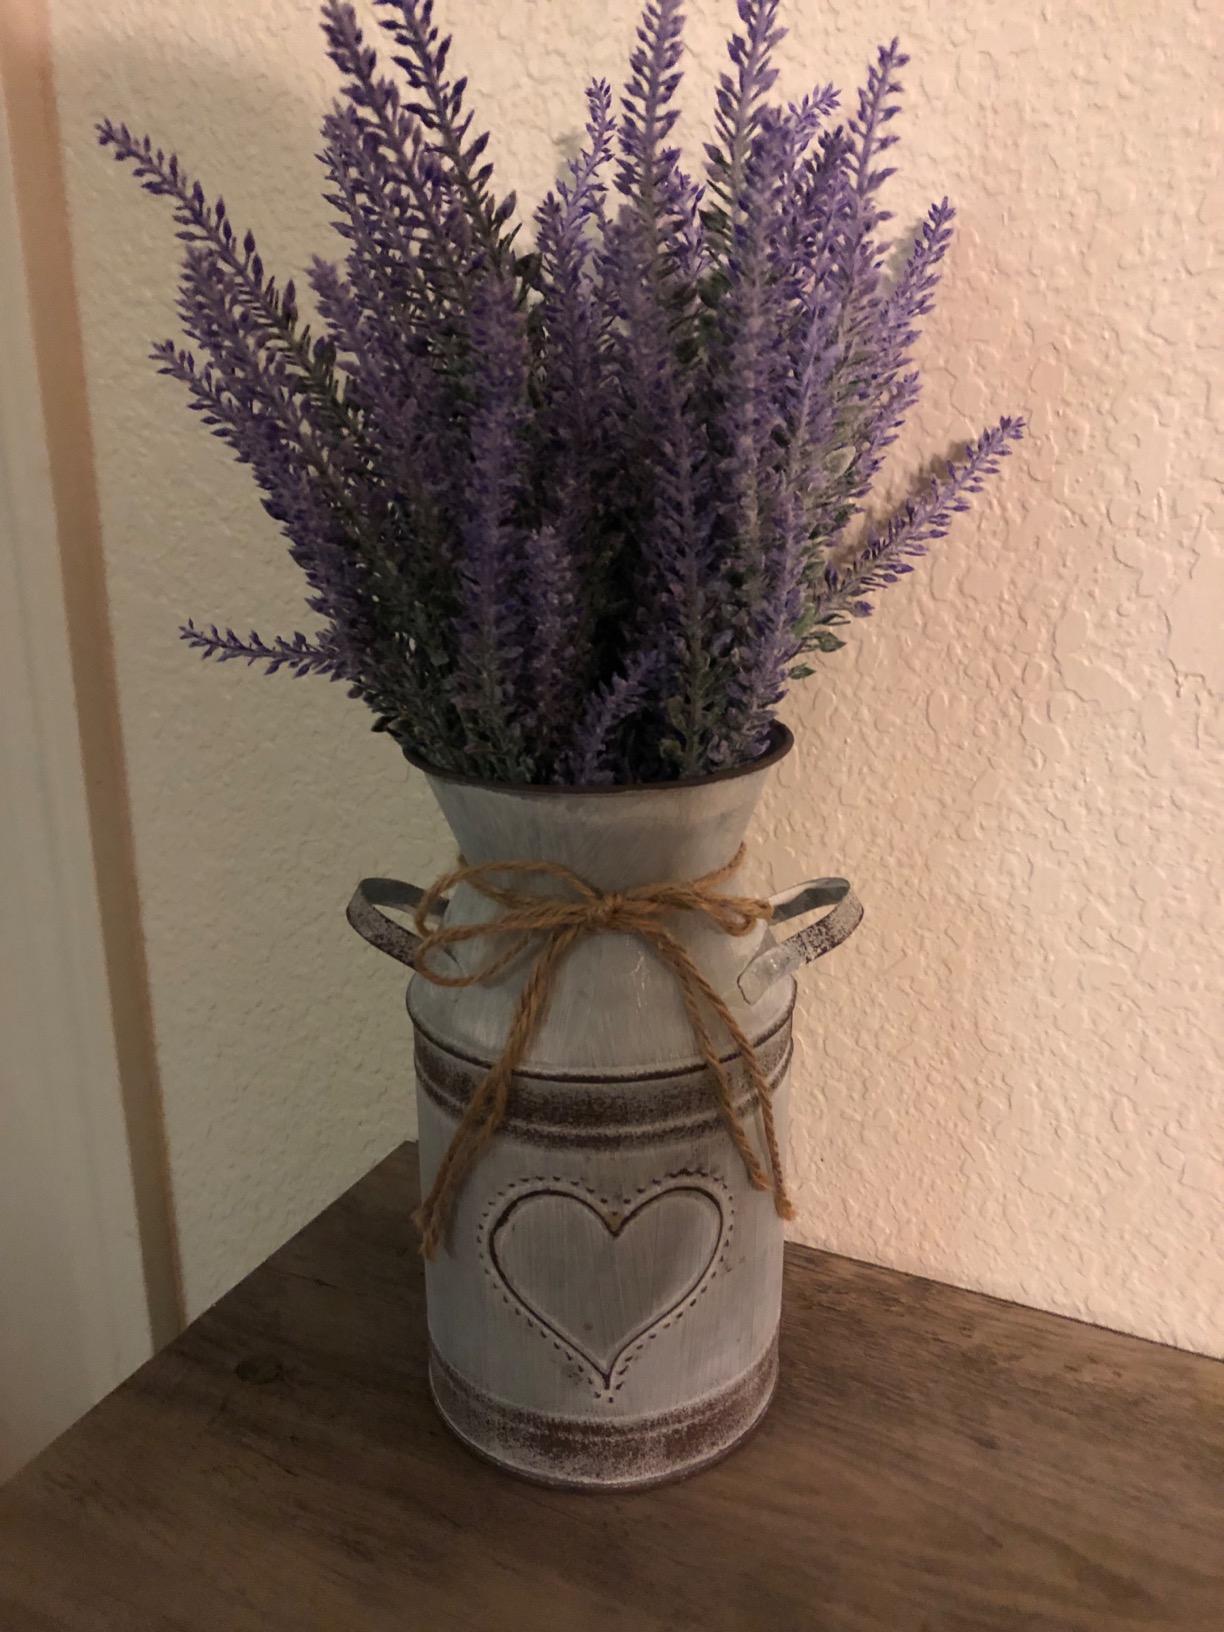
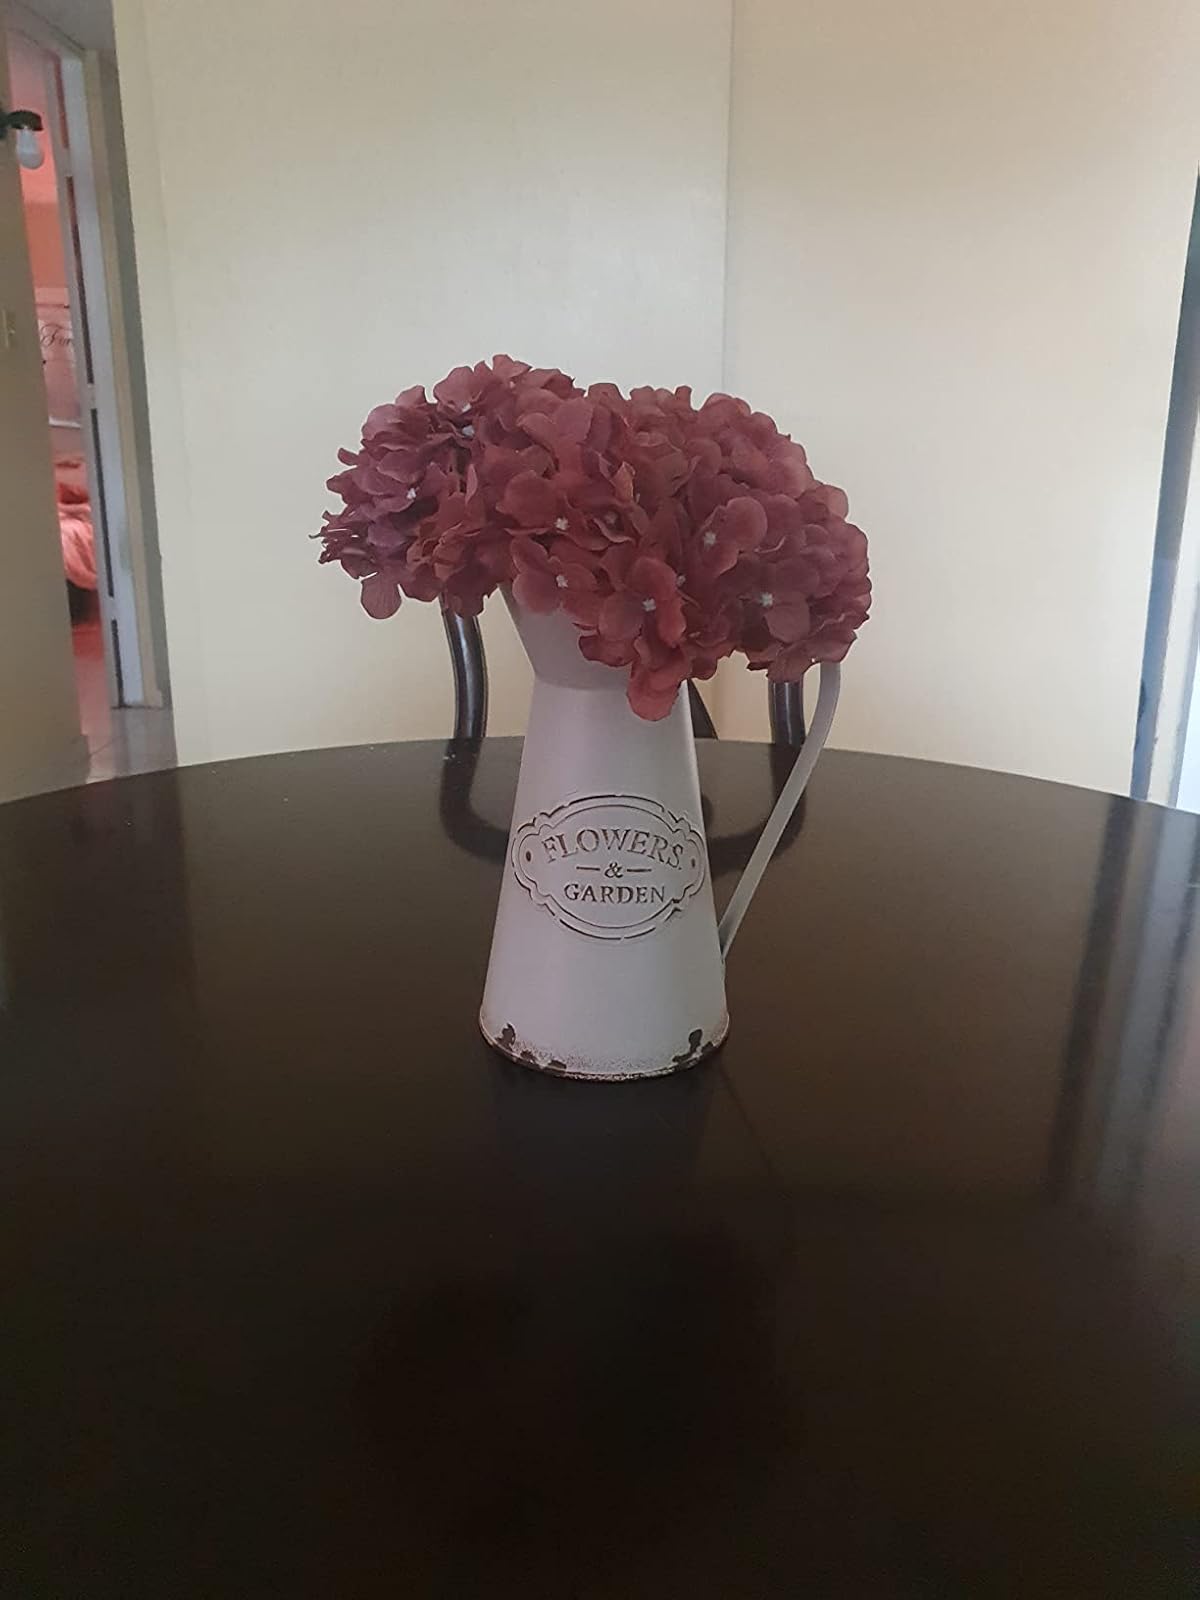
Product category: vase
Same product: no